Devin Ebanks

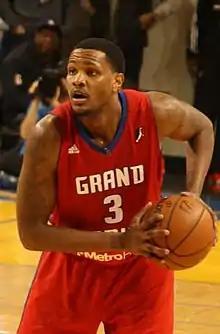
Ebanks with Grand Rapids Drive in 2016

Devin Maurice Ebanks (born October 28, 1989) is an American professional basketball player for Al-Ahli Jeddah of the Saudi Basketball League. The forward was selected 43rd overall by the Los Angeles Lakers in the 2010 NBA draft. He played college basketball for two seasons at West Virginia University.